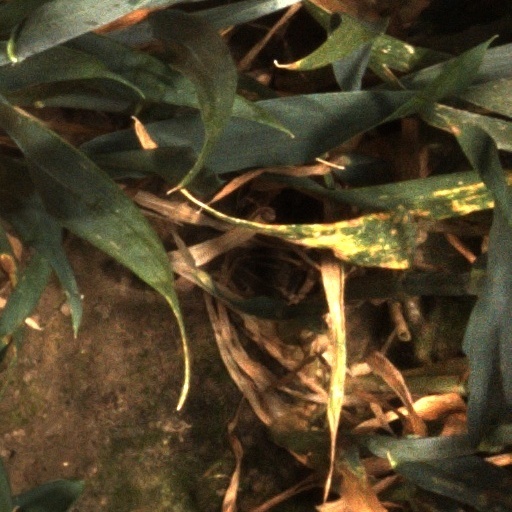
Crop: wheat